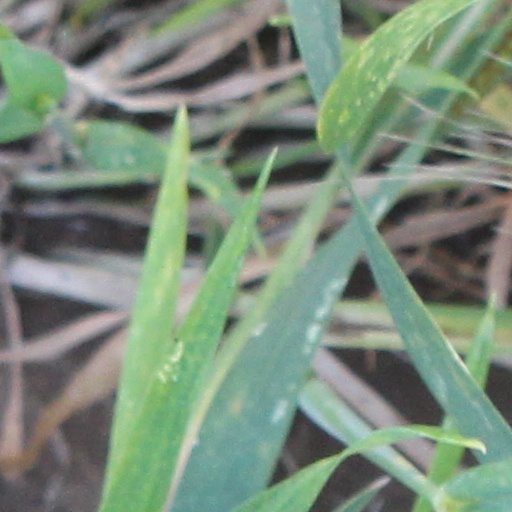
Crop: wheat